Land of Black Gold

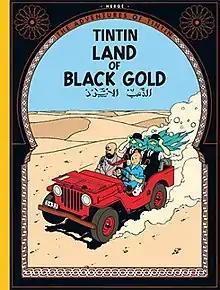
Cover of the English edition

Land of Black Gold is the fifteenth volume of "The Adventures of Tintin", the comics series by Belgian cartoonist Hergé. The story was commissioned by the conservative Belgian newspaper for its children's supplement , in which it was initially serialised from September 1939 until the German invasion of Belgium in May 1940, at which the newspaper was shut down and the story interrupted. After eight years, Hergé returned to "Land of Black Gold", completing its serialisation in Belgium's "Tintin" magazine from September 1948 to February 1950, after which it was published in a collected volume by Casterman in 1950. Set on the eve of a European war, the plot revolves around the attempts of young Belgian reporter Tintin to uncover a militant group responsible for sabotaging oil supplies in the Middle East.